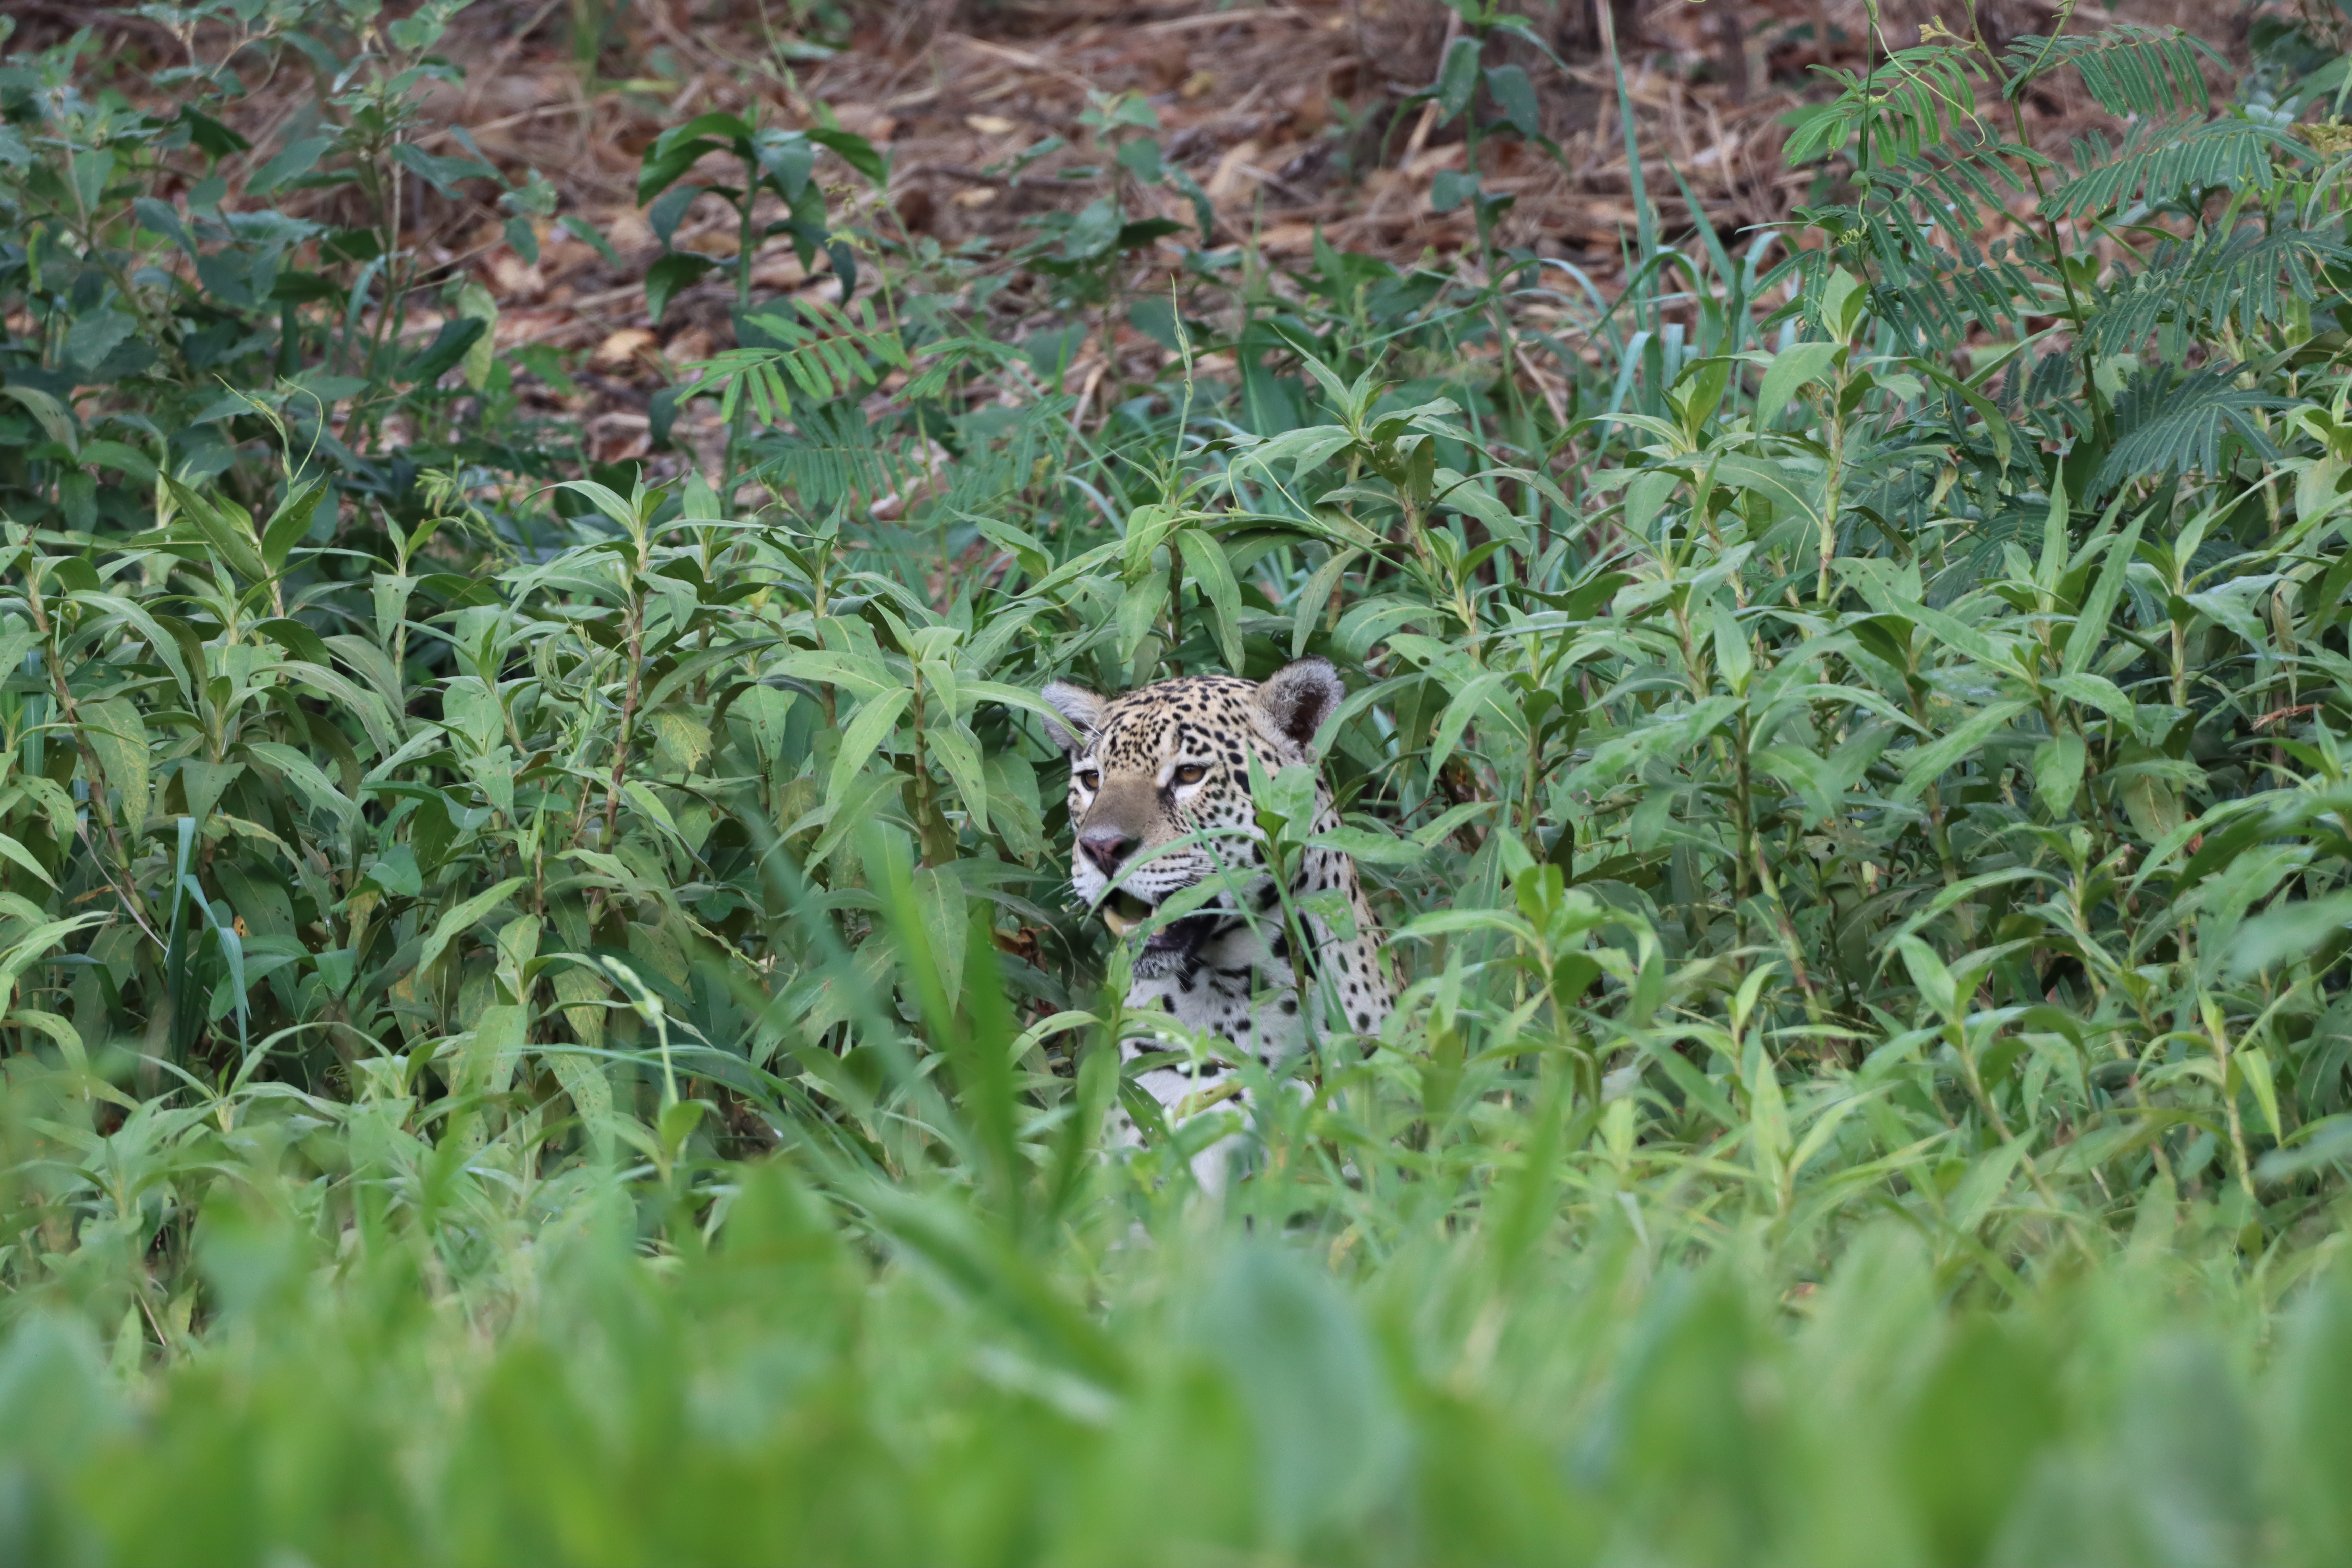
Jaguar: Marcela